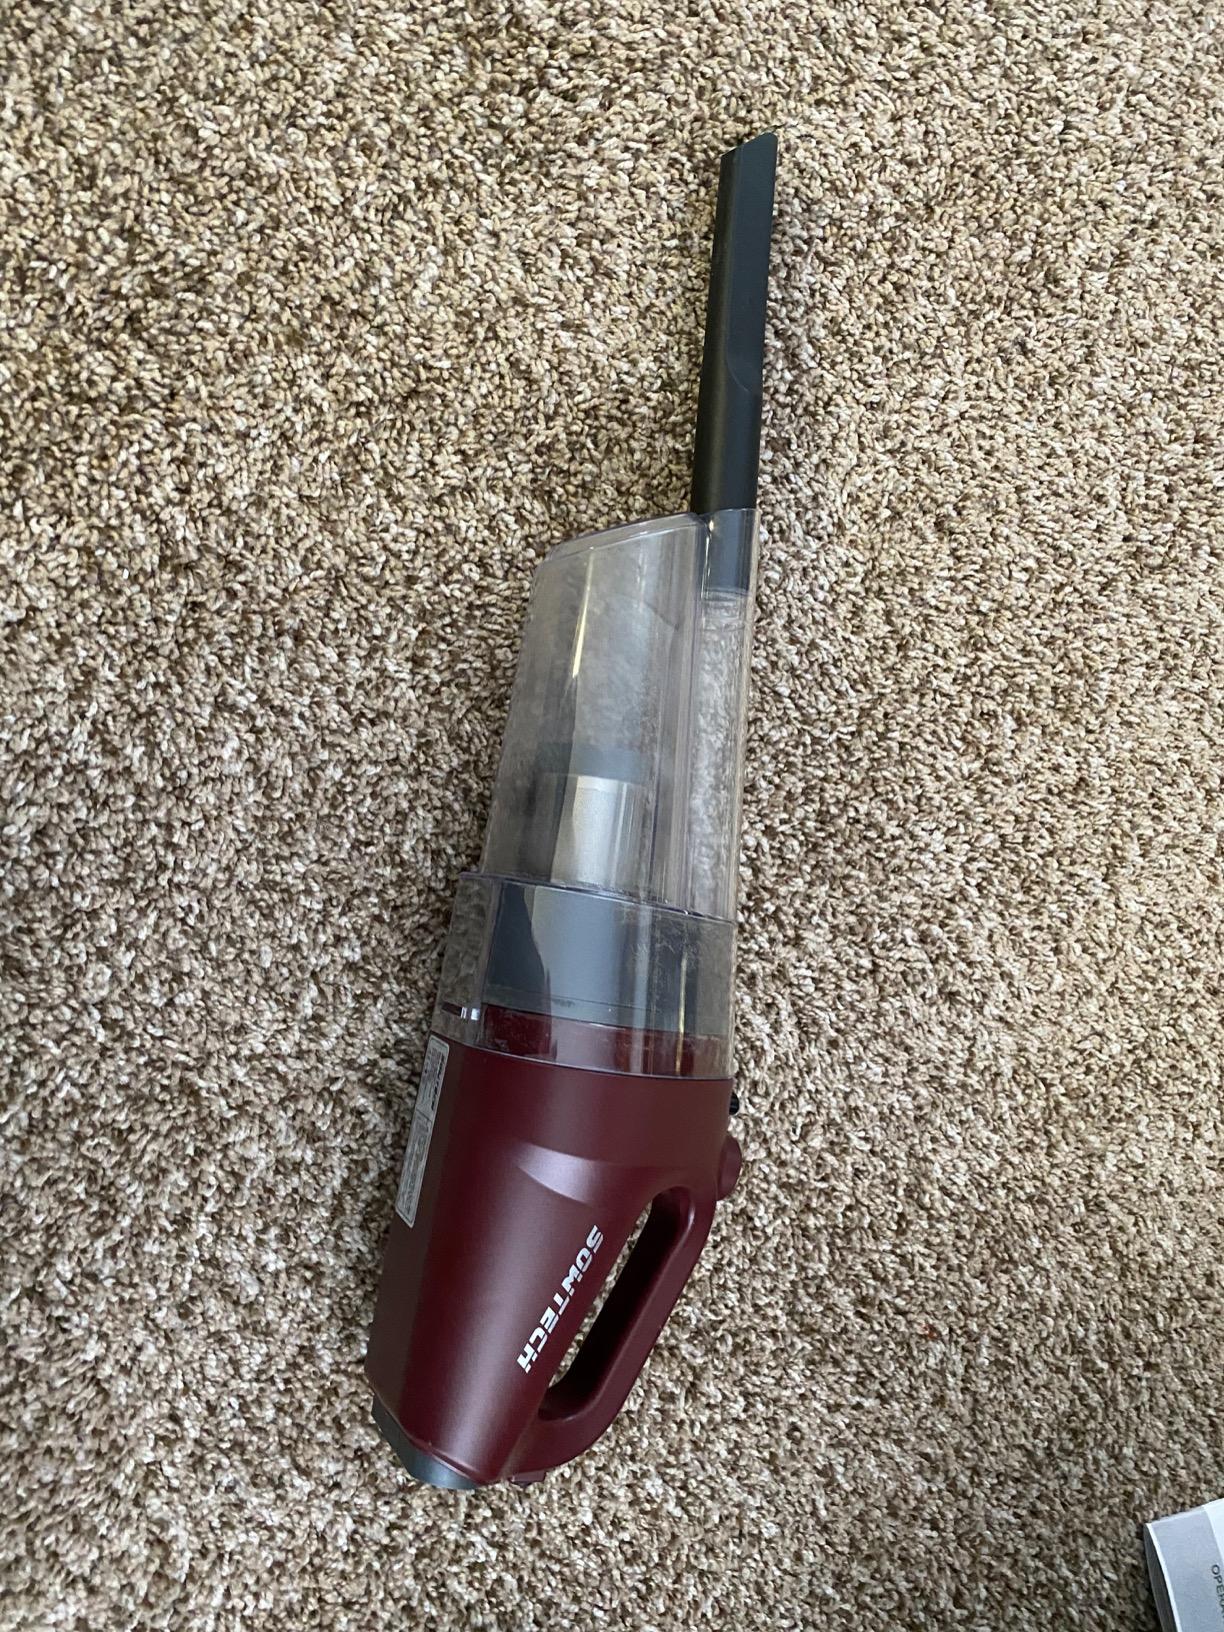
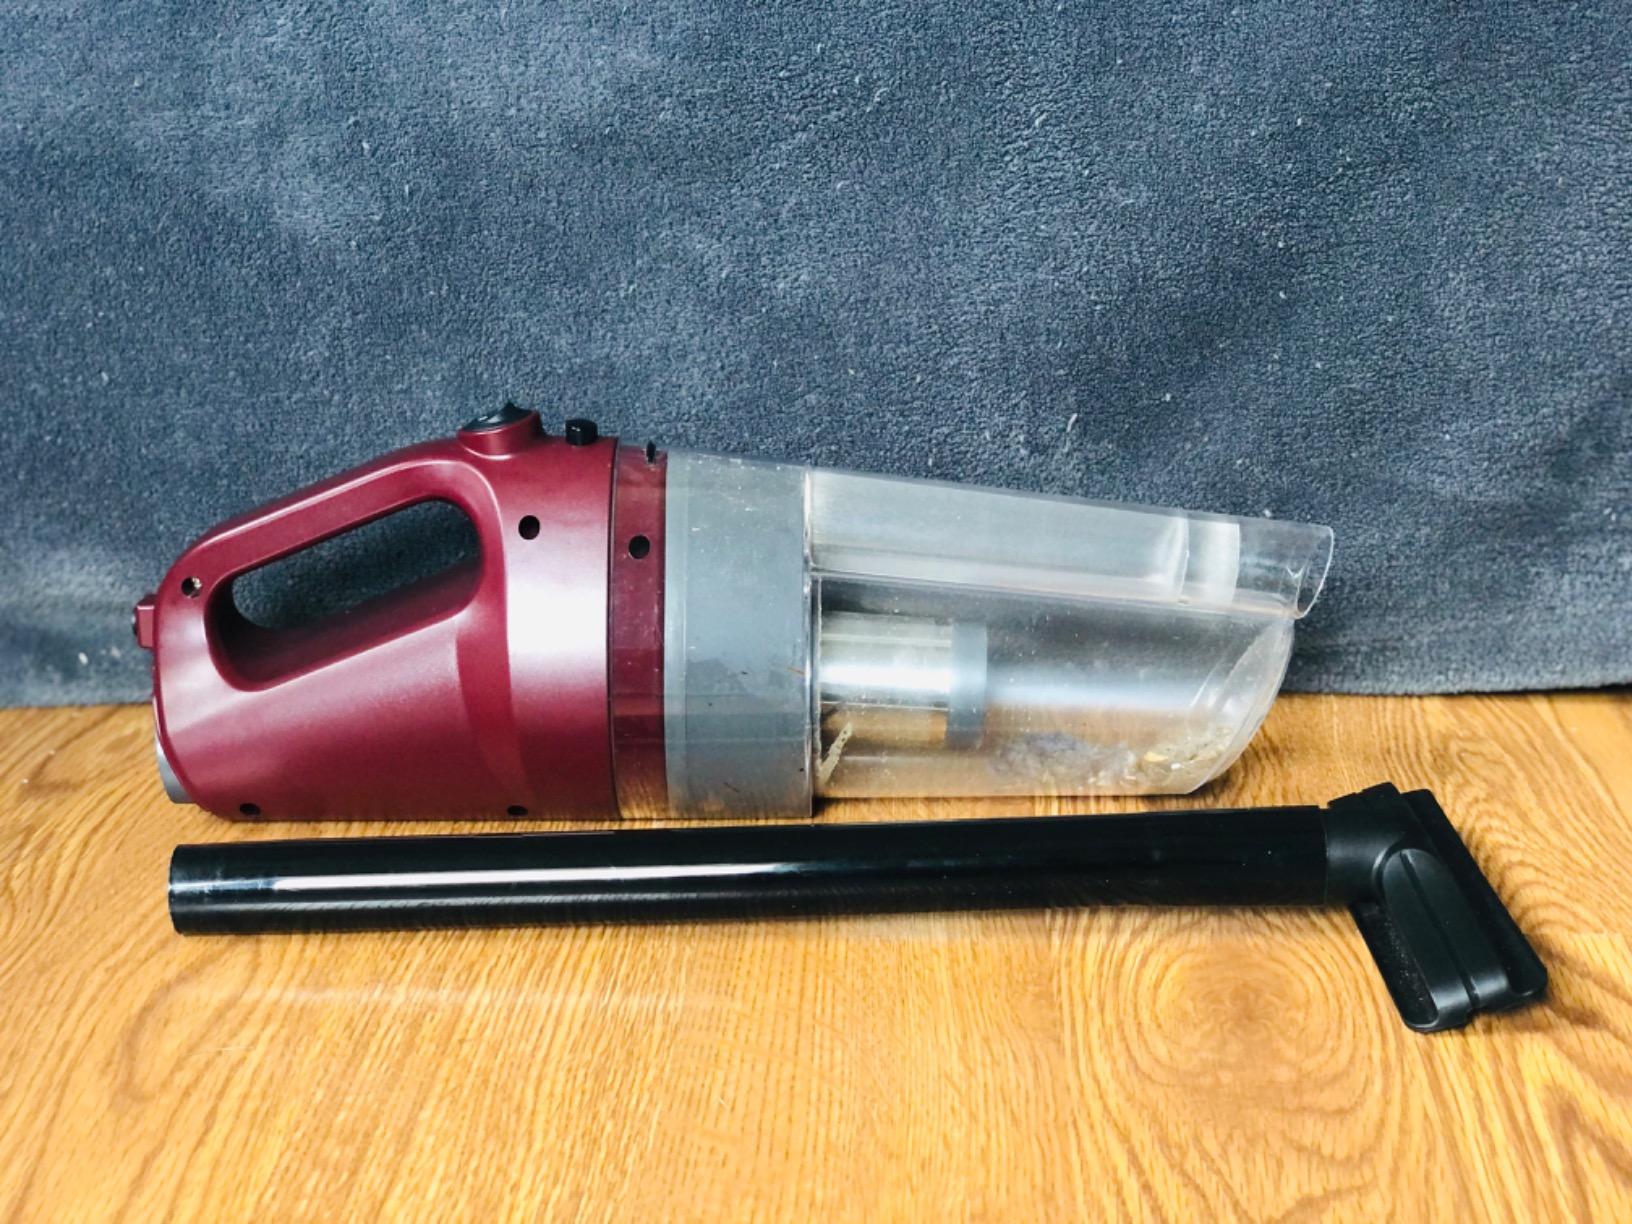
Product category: items_vacuum
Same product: yes